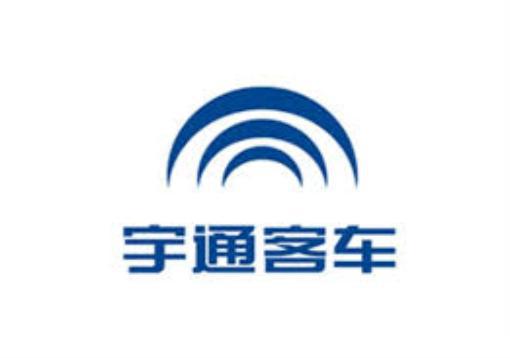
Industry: Transportation